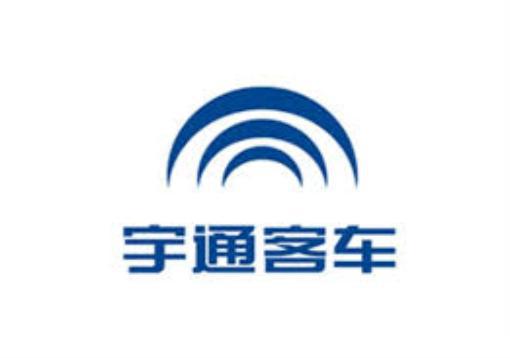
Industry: Transportation